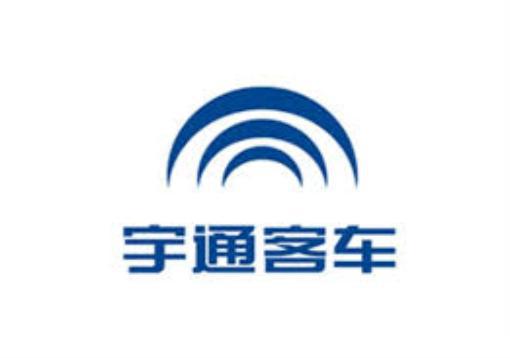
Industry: Transportation